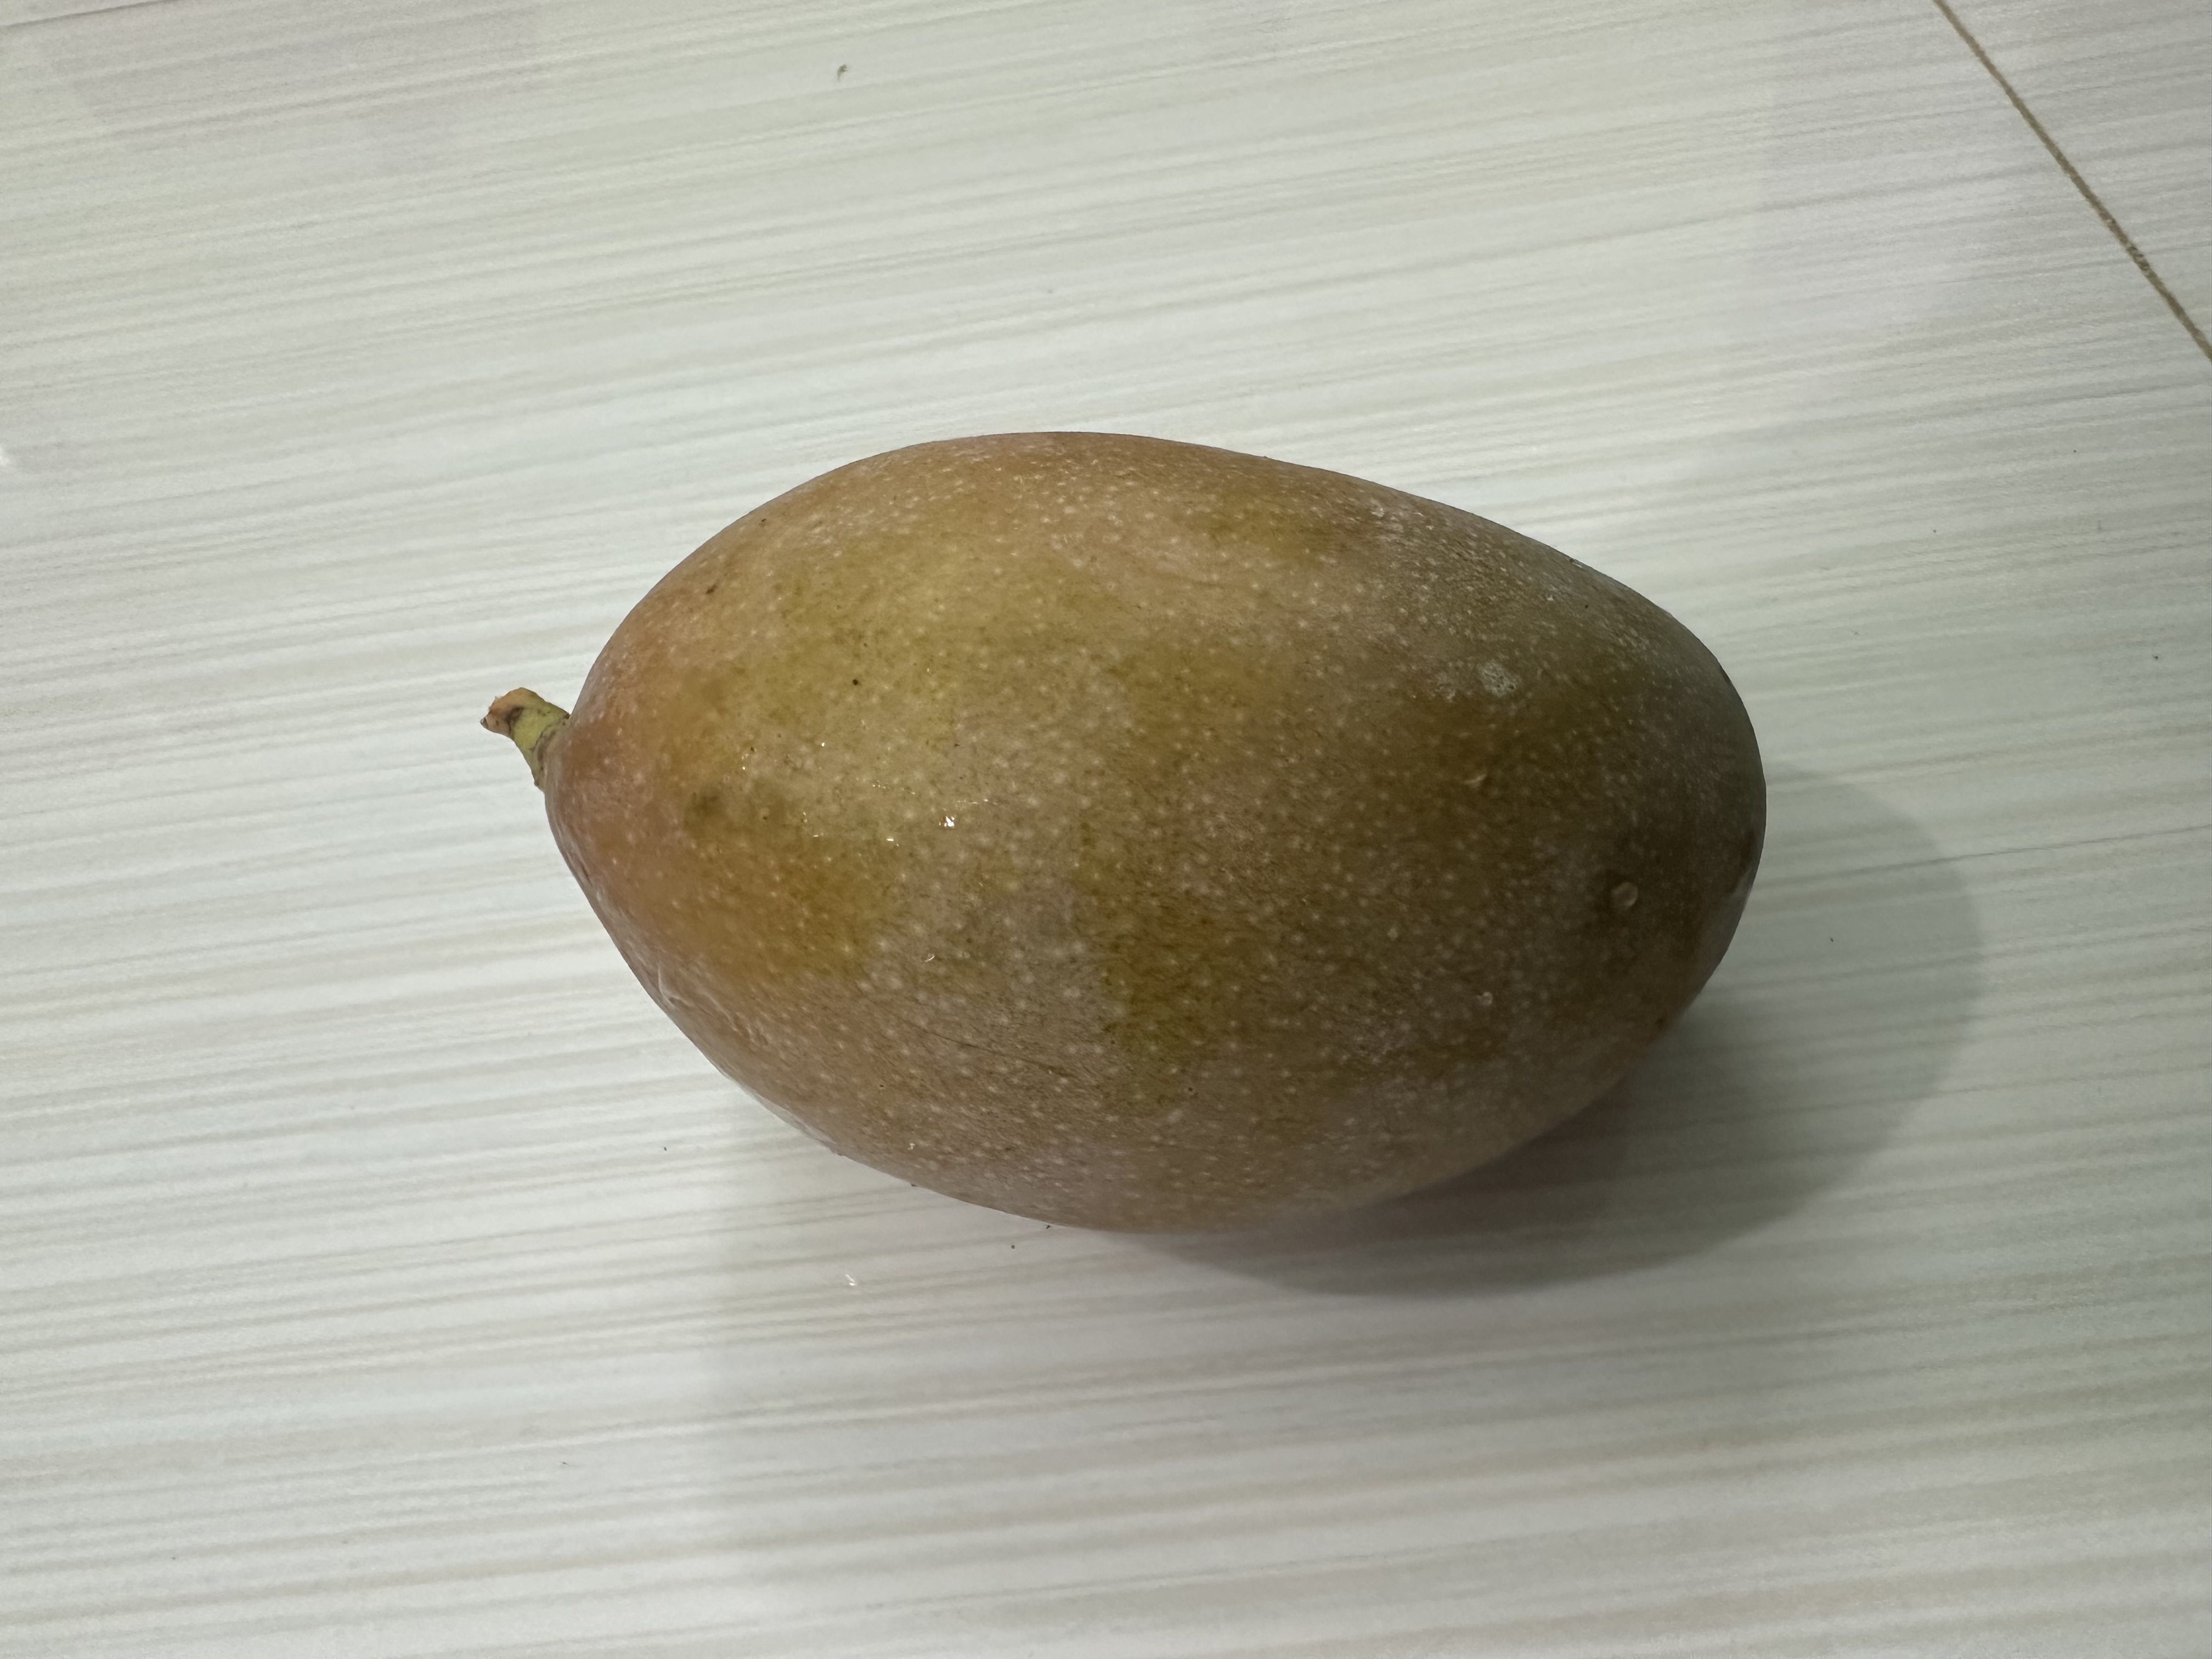
Mango variety: Bari-7